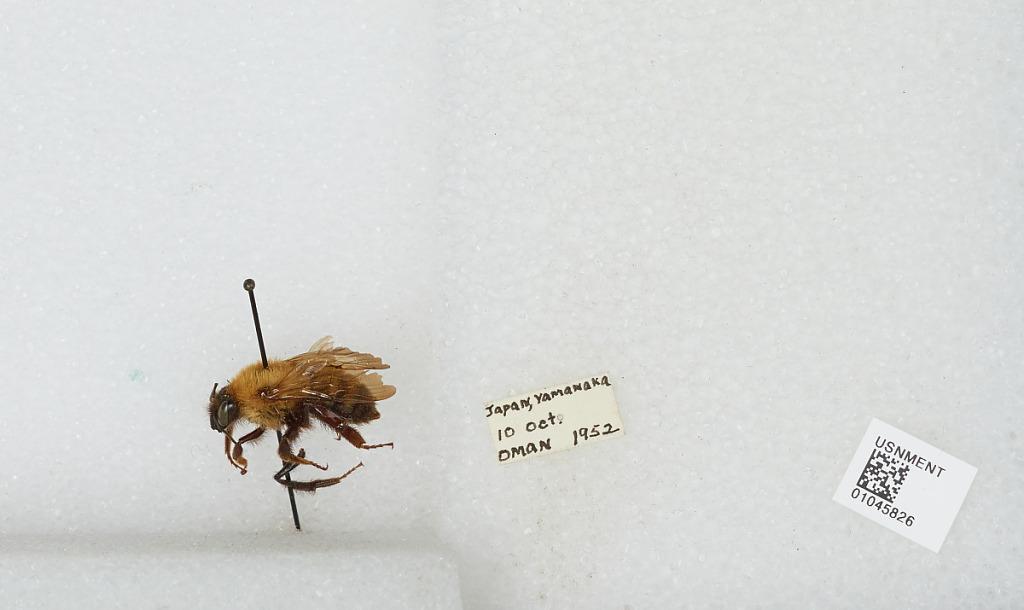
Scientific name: Bombus sp.
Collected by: Oman
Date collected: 1952-10-10
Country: Japan
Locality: Yamanaka